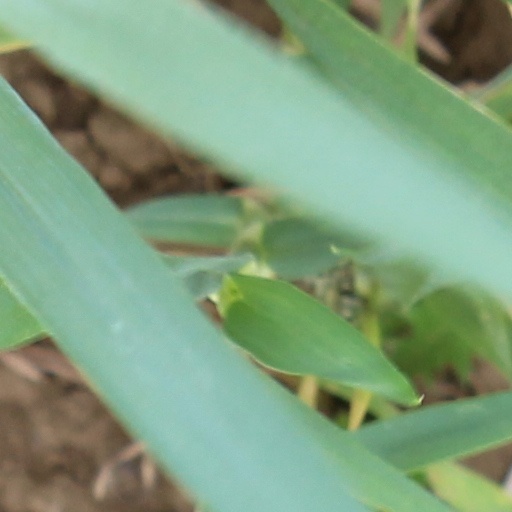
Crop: wheat